Euro Shopper

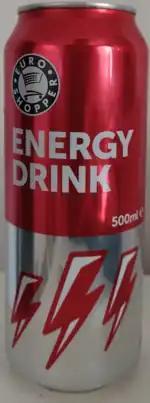
Euro Shopper Energy Drink has been sold since 2007

Euro Shopper Energy Drink is an energy drink sold under the Euro Shopper brand. It is available in 250ml and 500ml cans, as well as a 1 liter bottle. In Finland, Sweden, and the UK, a sugar free and berry flavored variant are available only in 250ml cans. Sour apple and sour cherry flavors were briefly available in the UK around 2015 in 500ml cans, however they have since been presumably discontinued with no formal announcement from Euro Shopper.